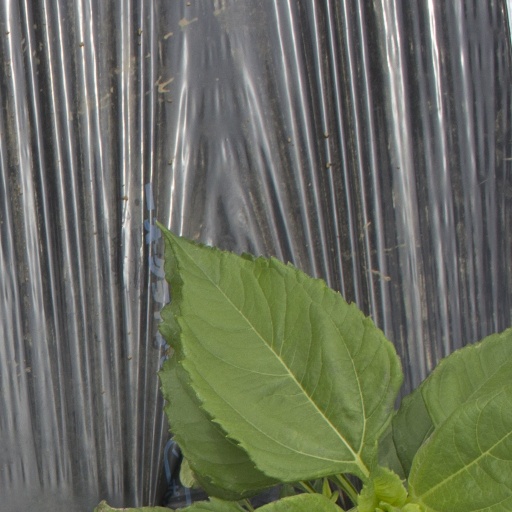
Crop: Jerusalem artichoke